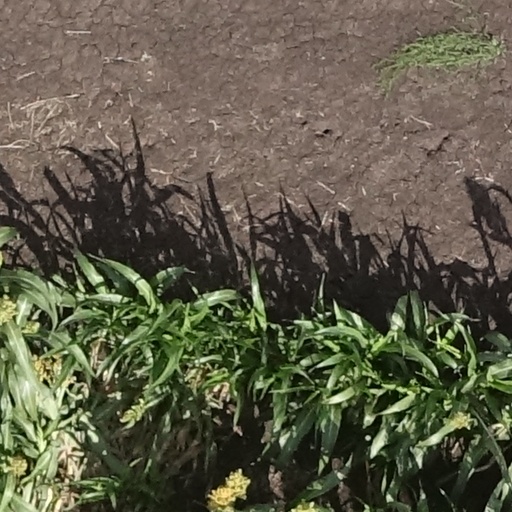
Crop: sorghum